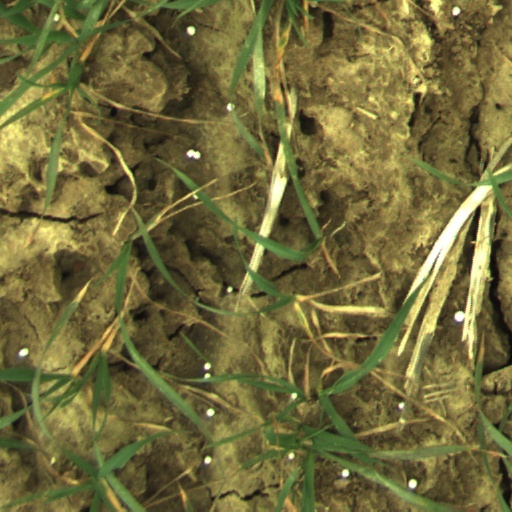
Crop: wheat